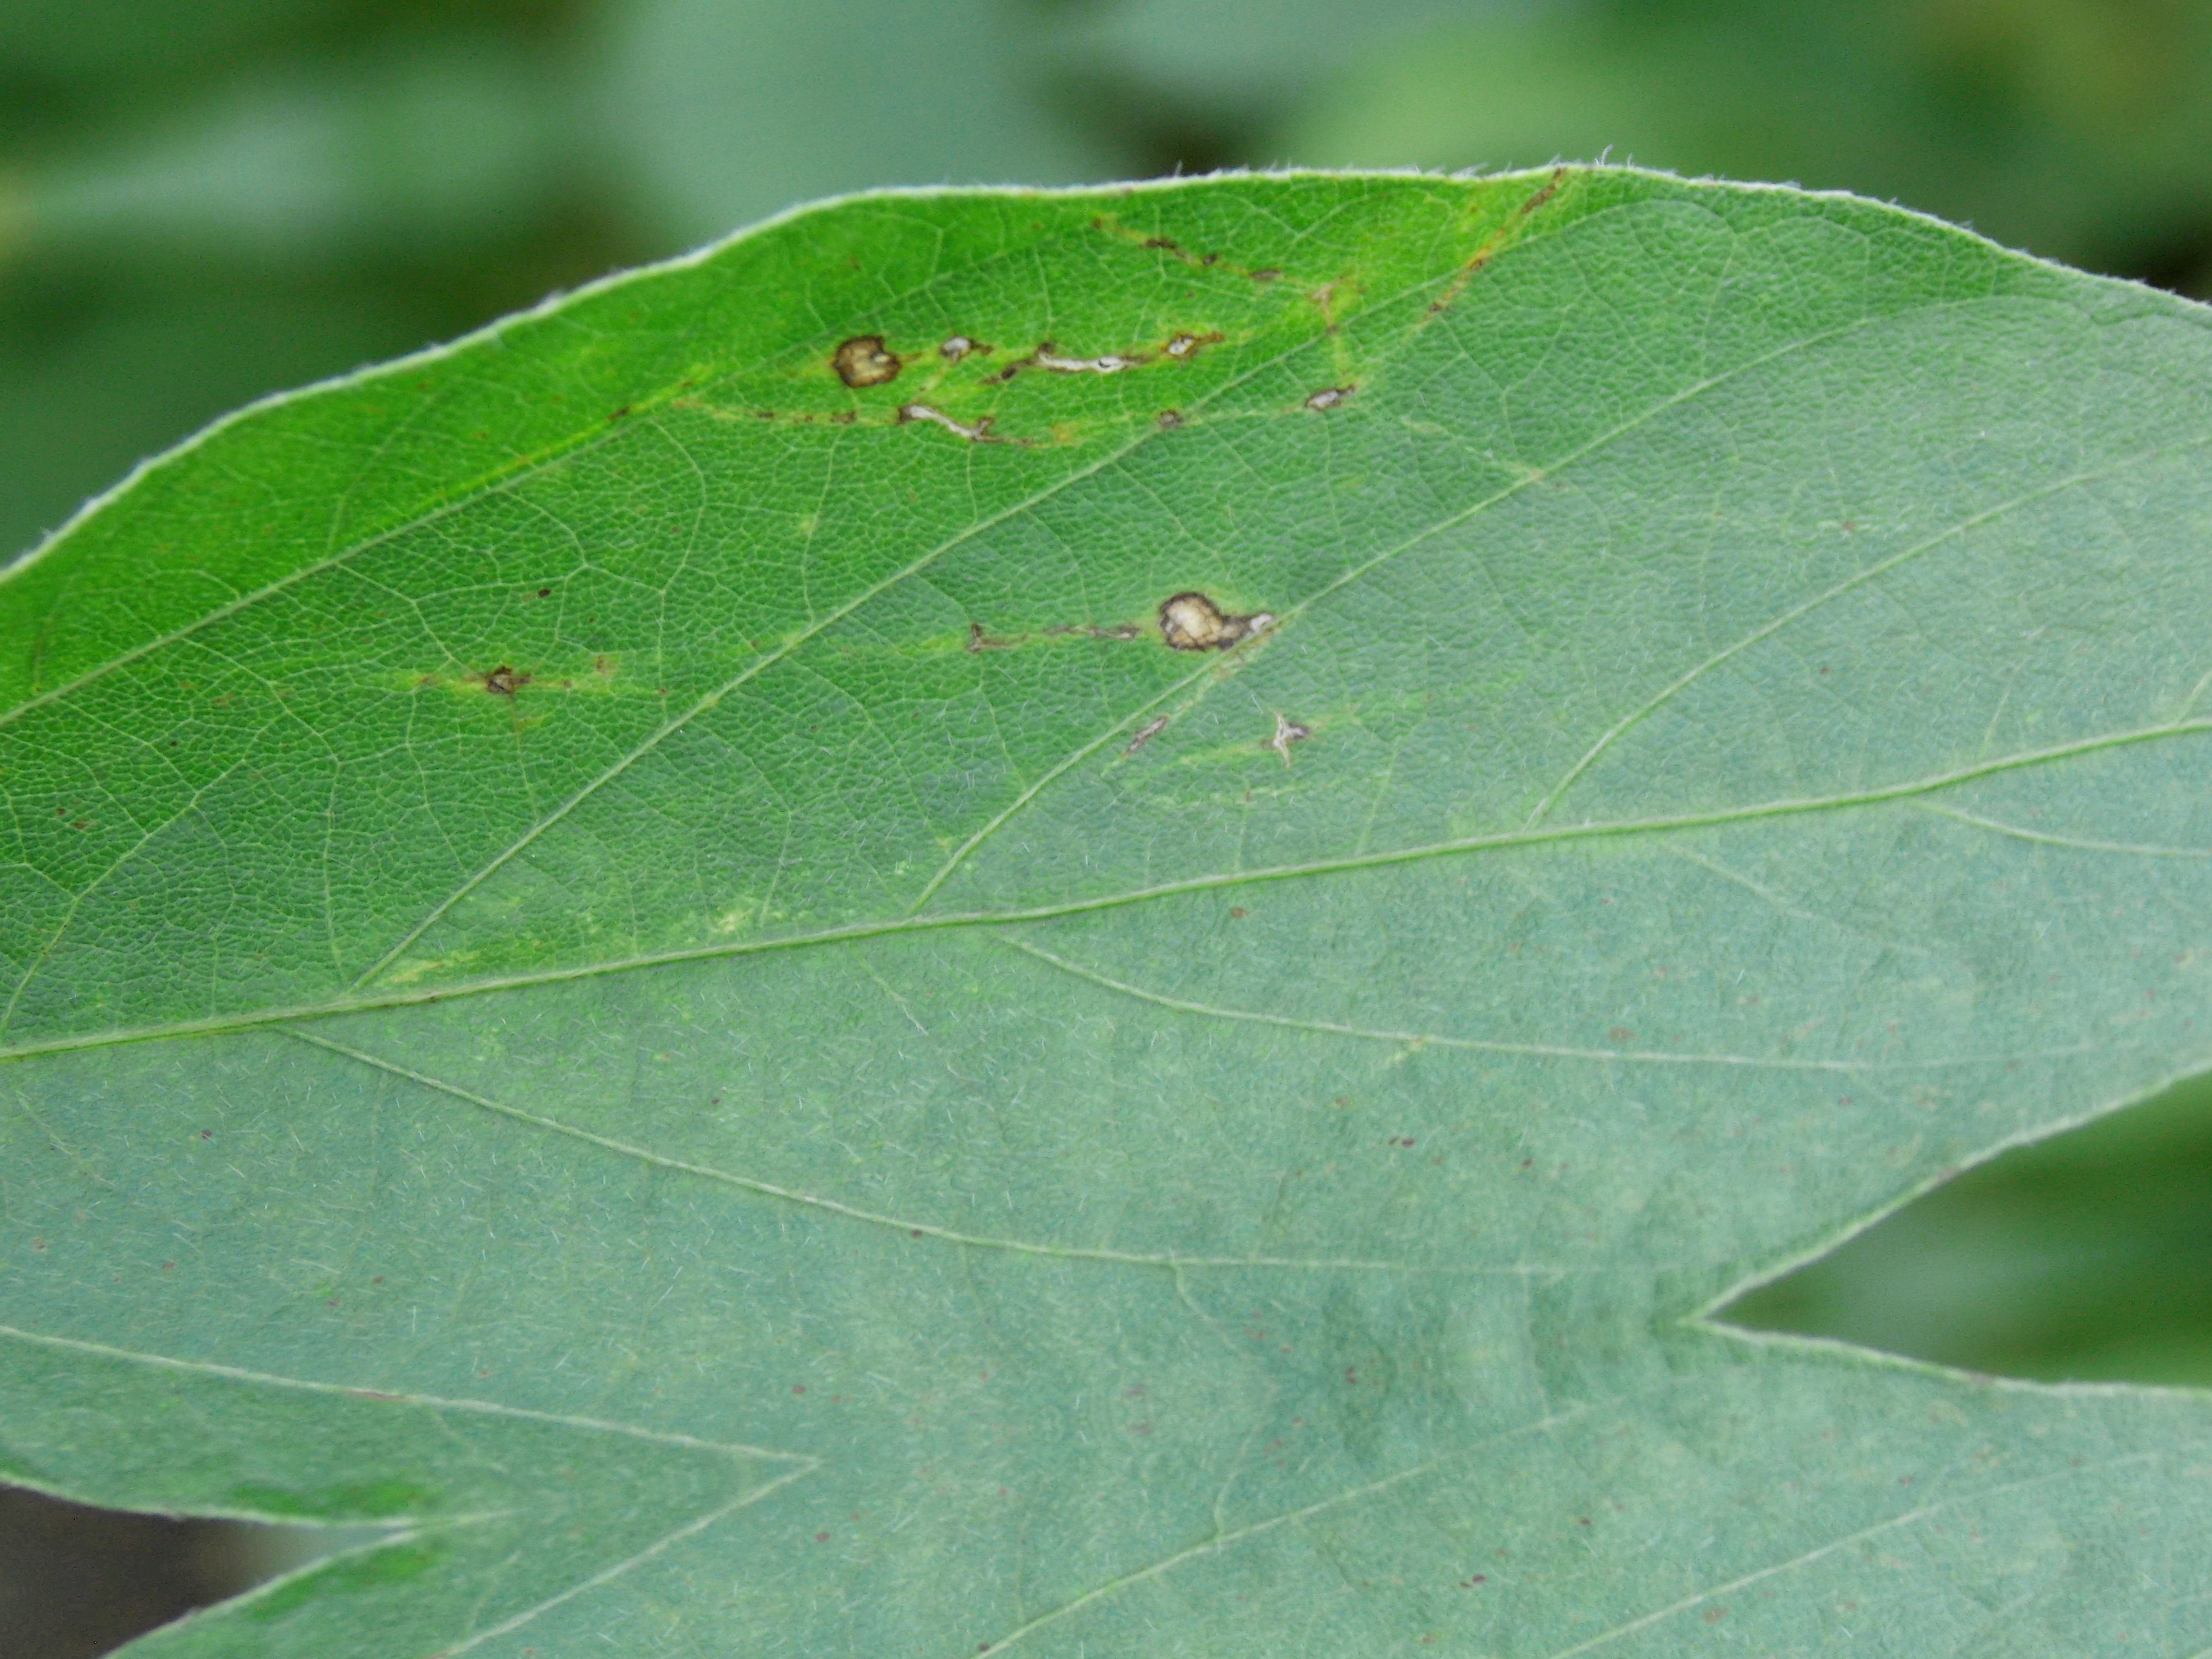
Label: Healthy